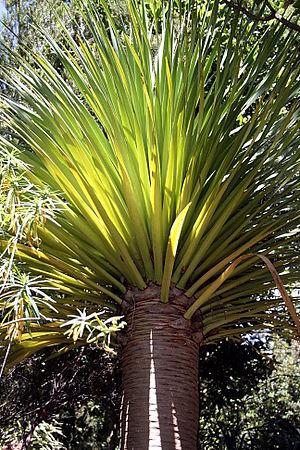
Le dragonnier des Canaries, ou dragonnier commun, est une plante arborescente monocotylédone de la famille des Liliaceae selon la classification classique, ou des Asparagaceae selon la classification phylogénétique.